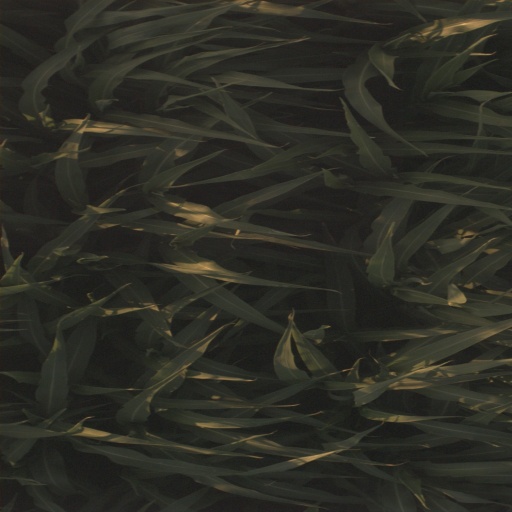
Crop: sorghum